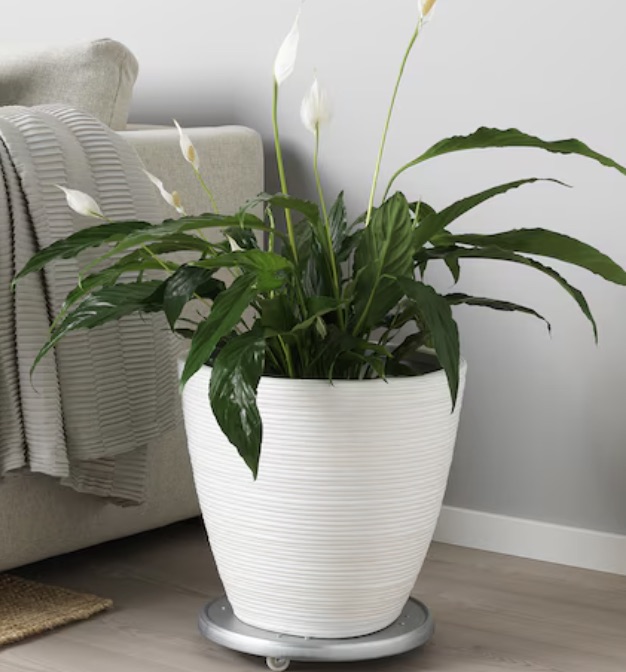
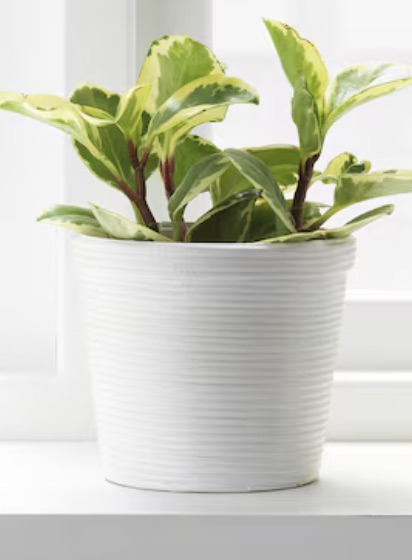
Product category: misc
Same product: yes